Art of Mathura

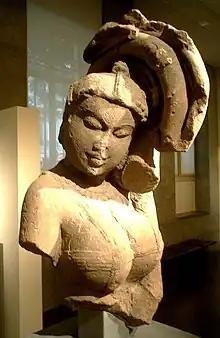
A Yakshini, 10th century, Mathura, India. Guimet Museum.

The last known inscribed "Kapardin Bodhisattava" statue is dated to the year 39 of the era started by Kanishka (166 CE). From around that time, the art of Mathura adopted the image of the Buddha with the monastic robe covering both shoulders, a likely derivation from the art of Gandhara. Statues from the art of Gandhara, dating to the 1st–2nd century CE, have been found in Mathura, such as the Saptarishi Tila statue, suggesting they may have influenced local art.